Alan Bagayev

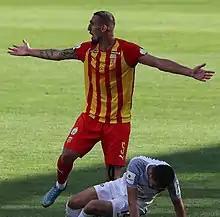
Bagayev with Alania in 2021

Alan Spartakovich Bagayev (born 7 April 1991) is a Russian football defender who plays for FC Alania Vladikavkaz.